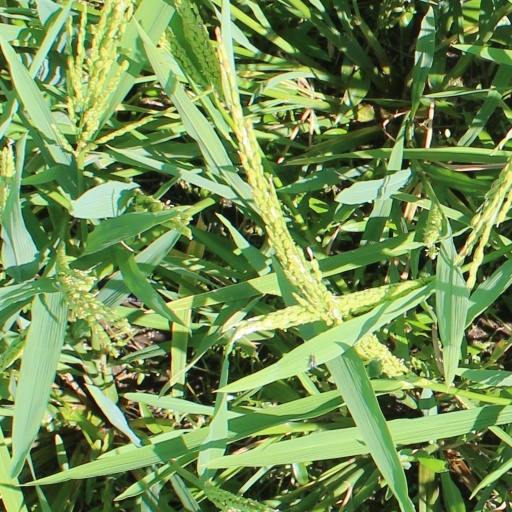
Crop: rice